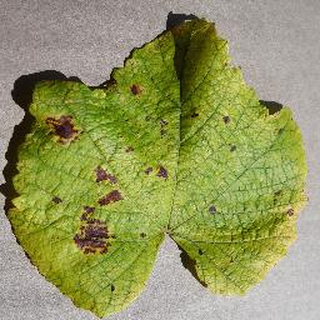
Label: grape_leaf_blight